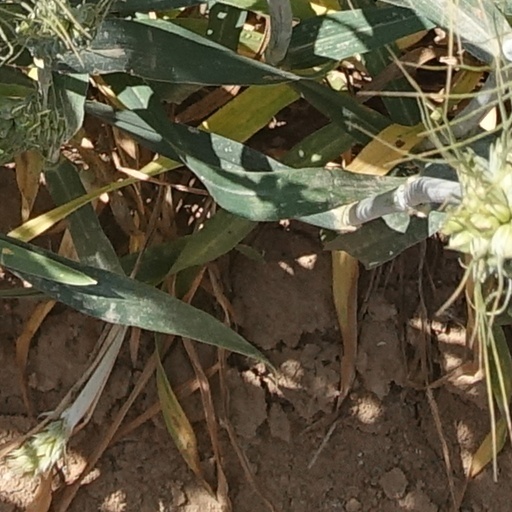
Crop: wheat